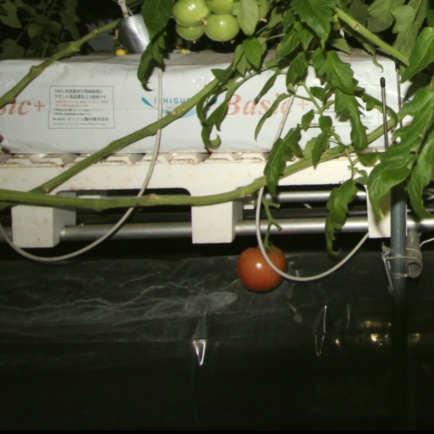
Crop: tomato